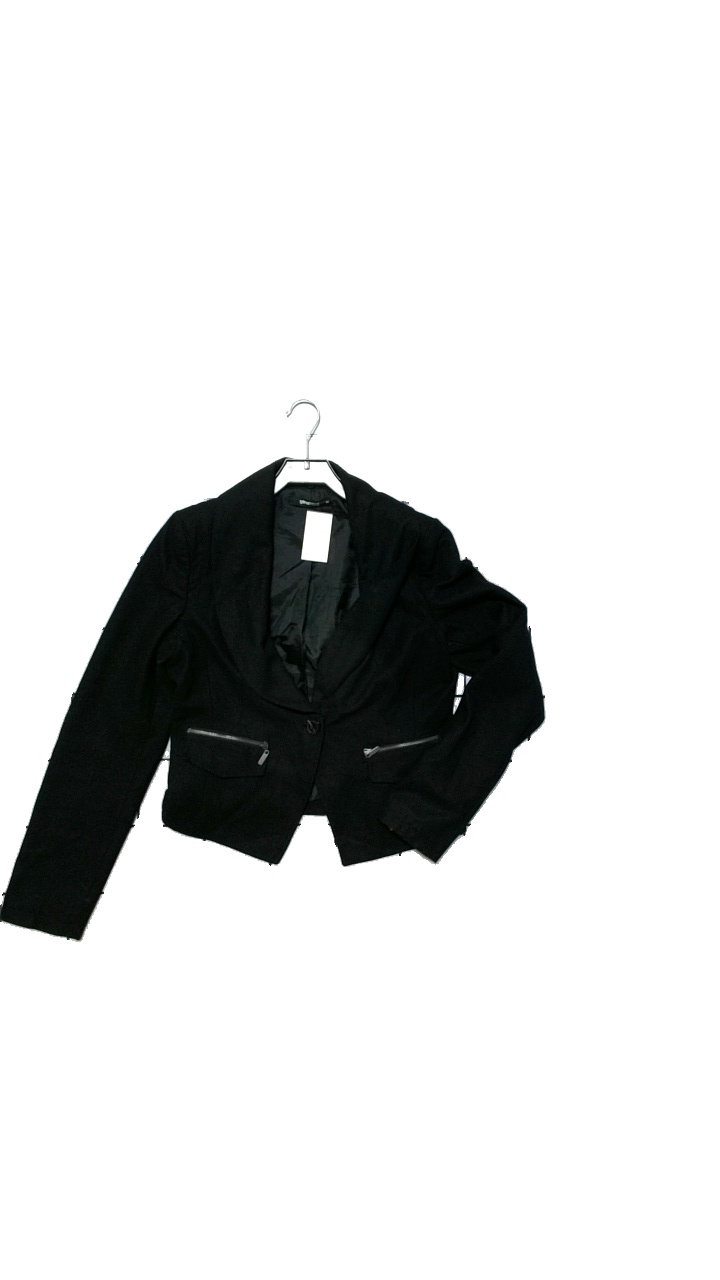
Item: Blazer (Ladies)
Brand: Gina Tricot
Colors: Black
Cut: Regular
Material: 50%Polyamid,50%Polyester
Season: All
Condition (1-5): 3
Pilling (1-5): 3
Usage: Reuse
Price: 50-100